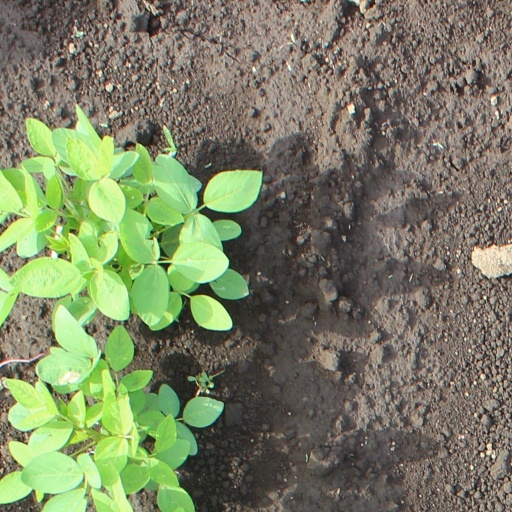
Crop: soybean